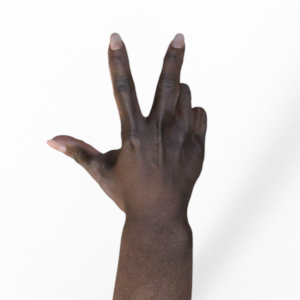
Label: scissors